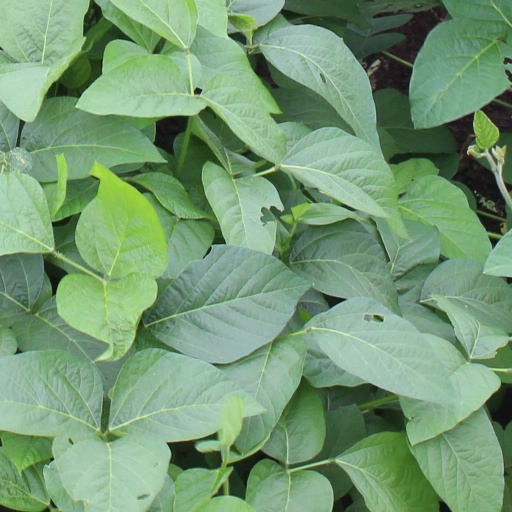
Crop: soybean